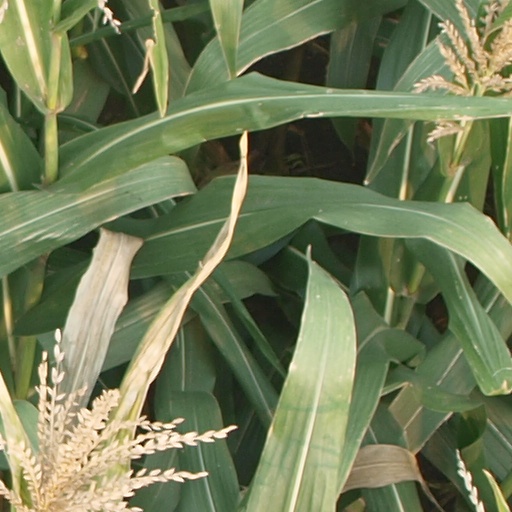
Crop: maize; corn